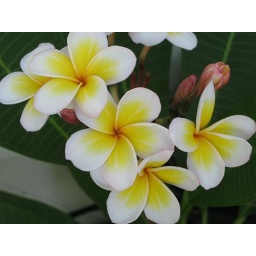
These are apparently the funeral flower around here but hotels are starting to plant them in the garden areas.